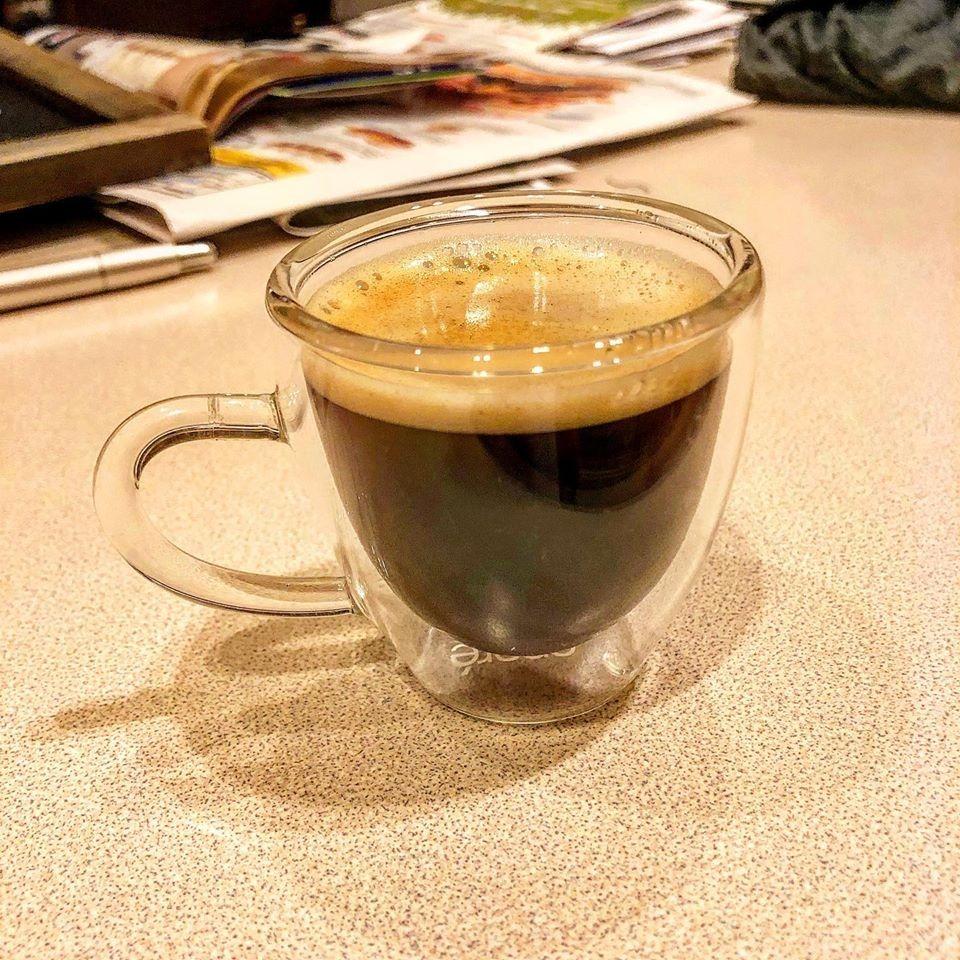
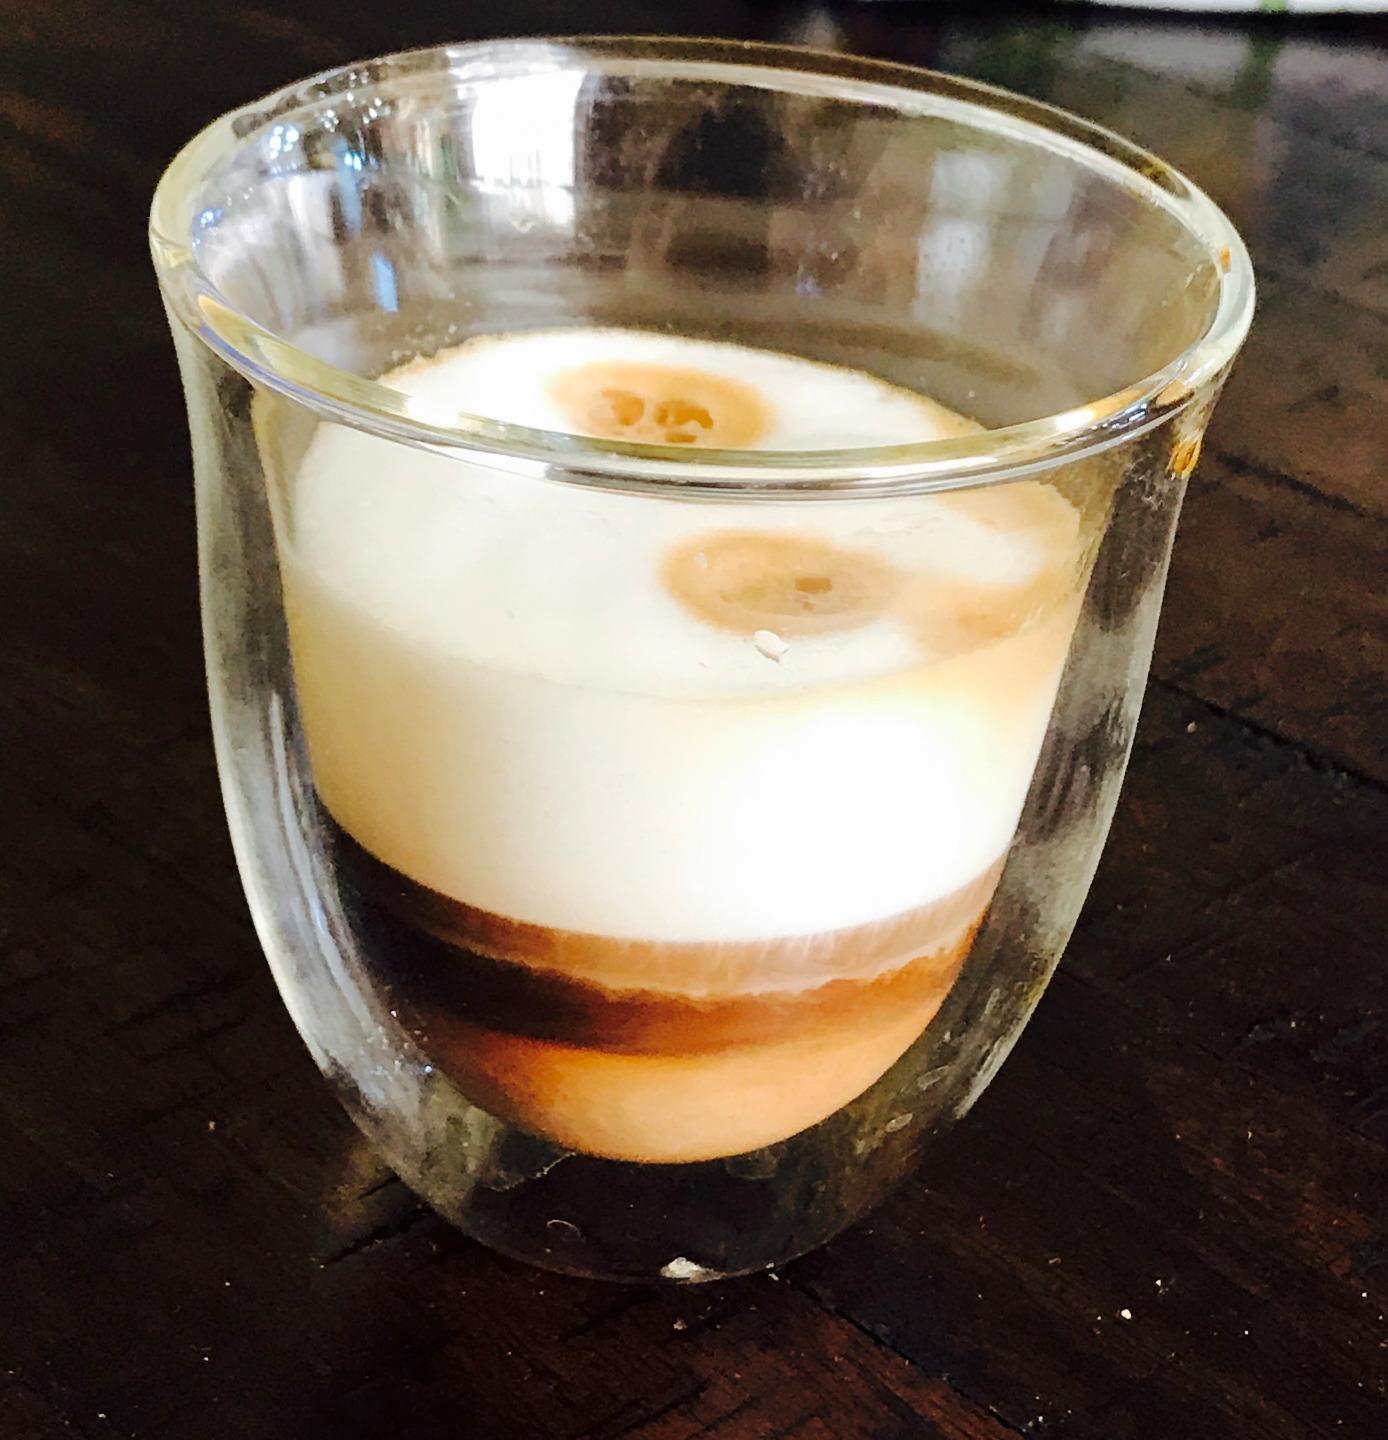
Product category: items_mug
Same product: no